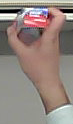
Product: colgate_toothpaste